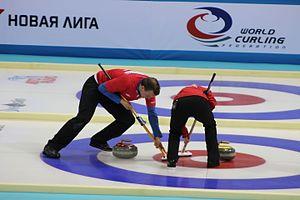
Magnus Nedegrotten, né le 24 octobre 1990 à Stavanger, est un curleur norvégien. Il a remporté la médaille de bronze de aux Championnats du monde en 2015 dans la catégorie double mixte. Il a été retenue pour participer tournoi olympique de double mixte de 2018 avec sa compatriote Kristin Skaslien.